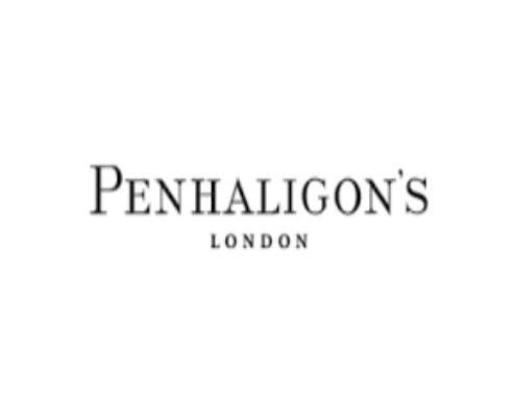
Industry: Necessities